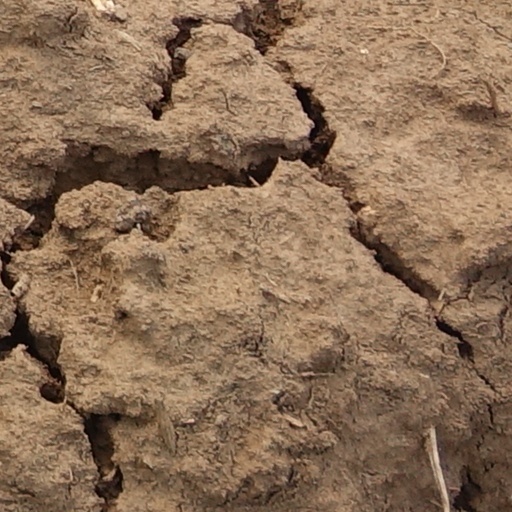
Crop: wheat